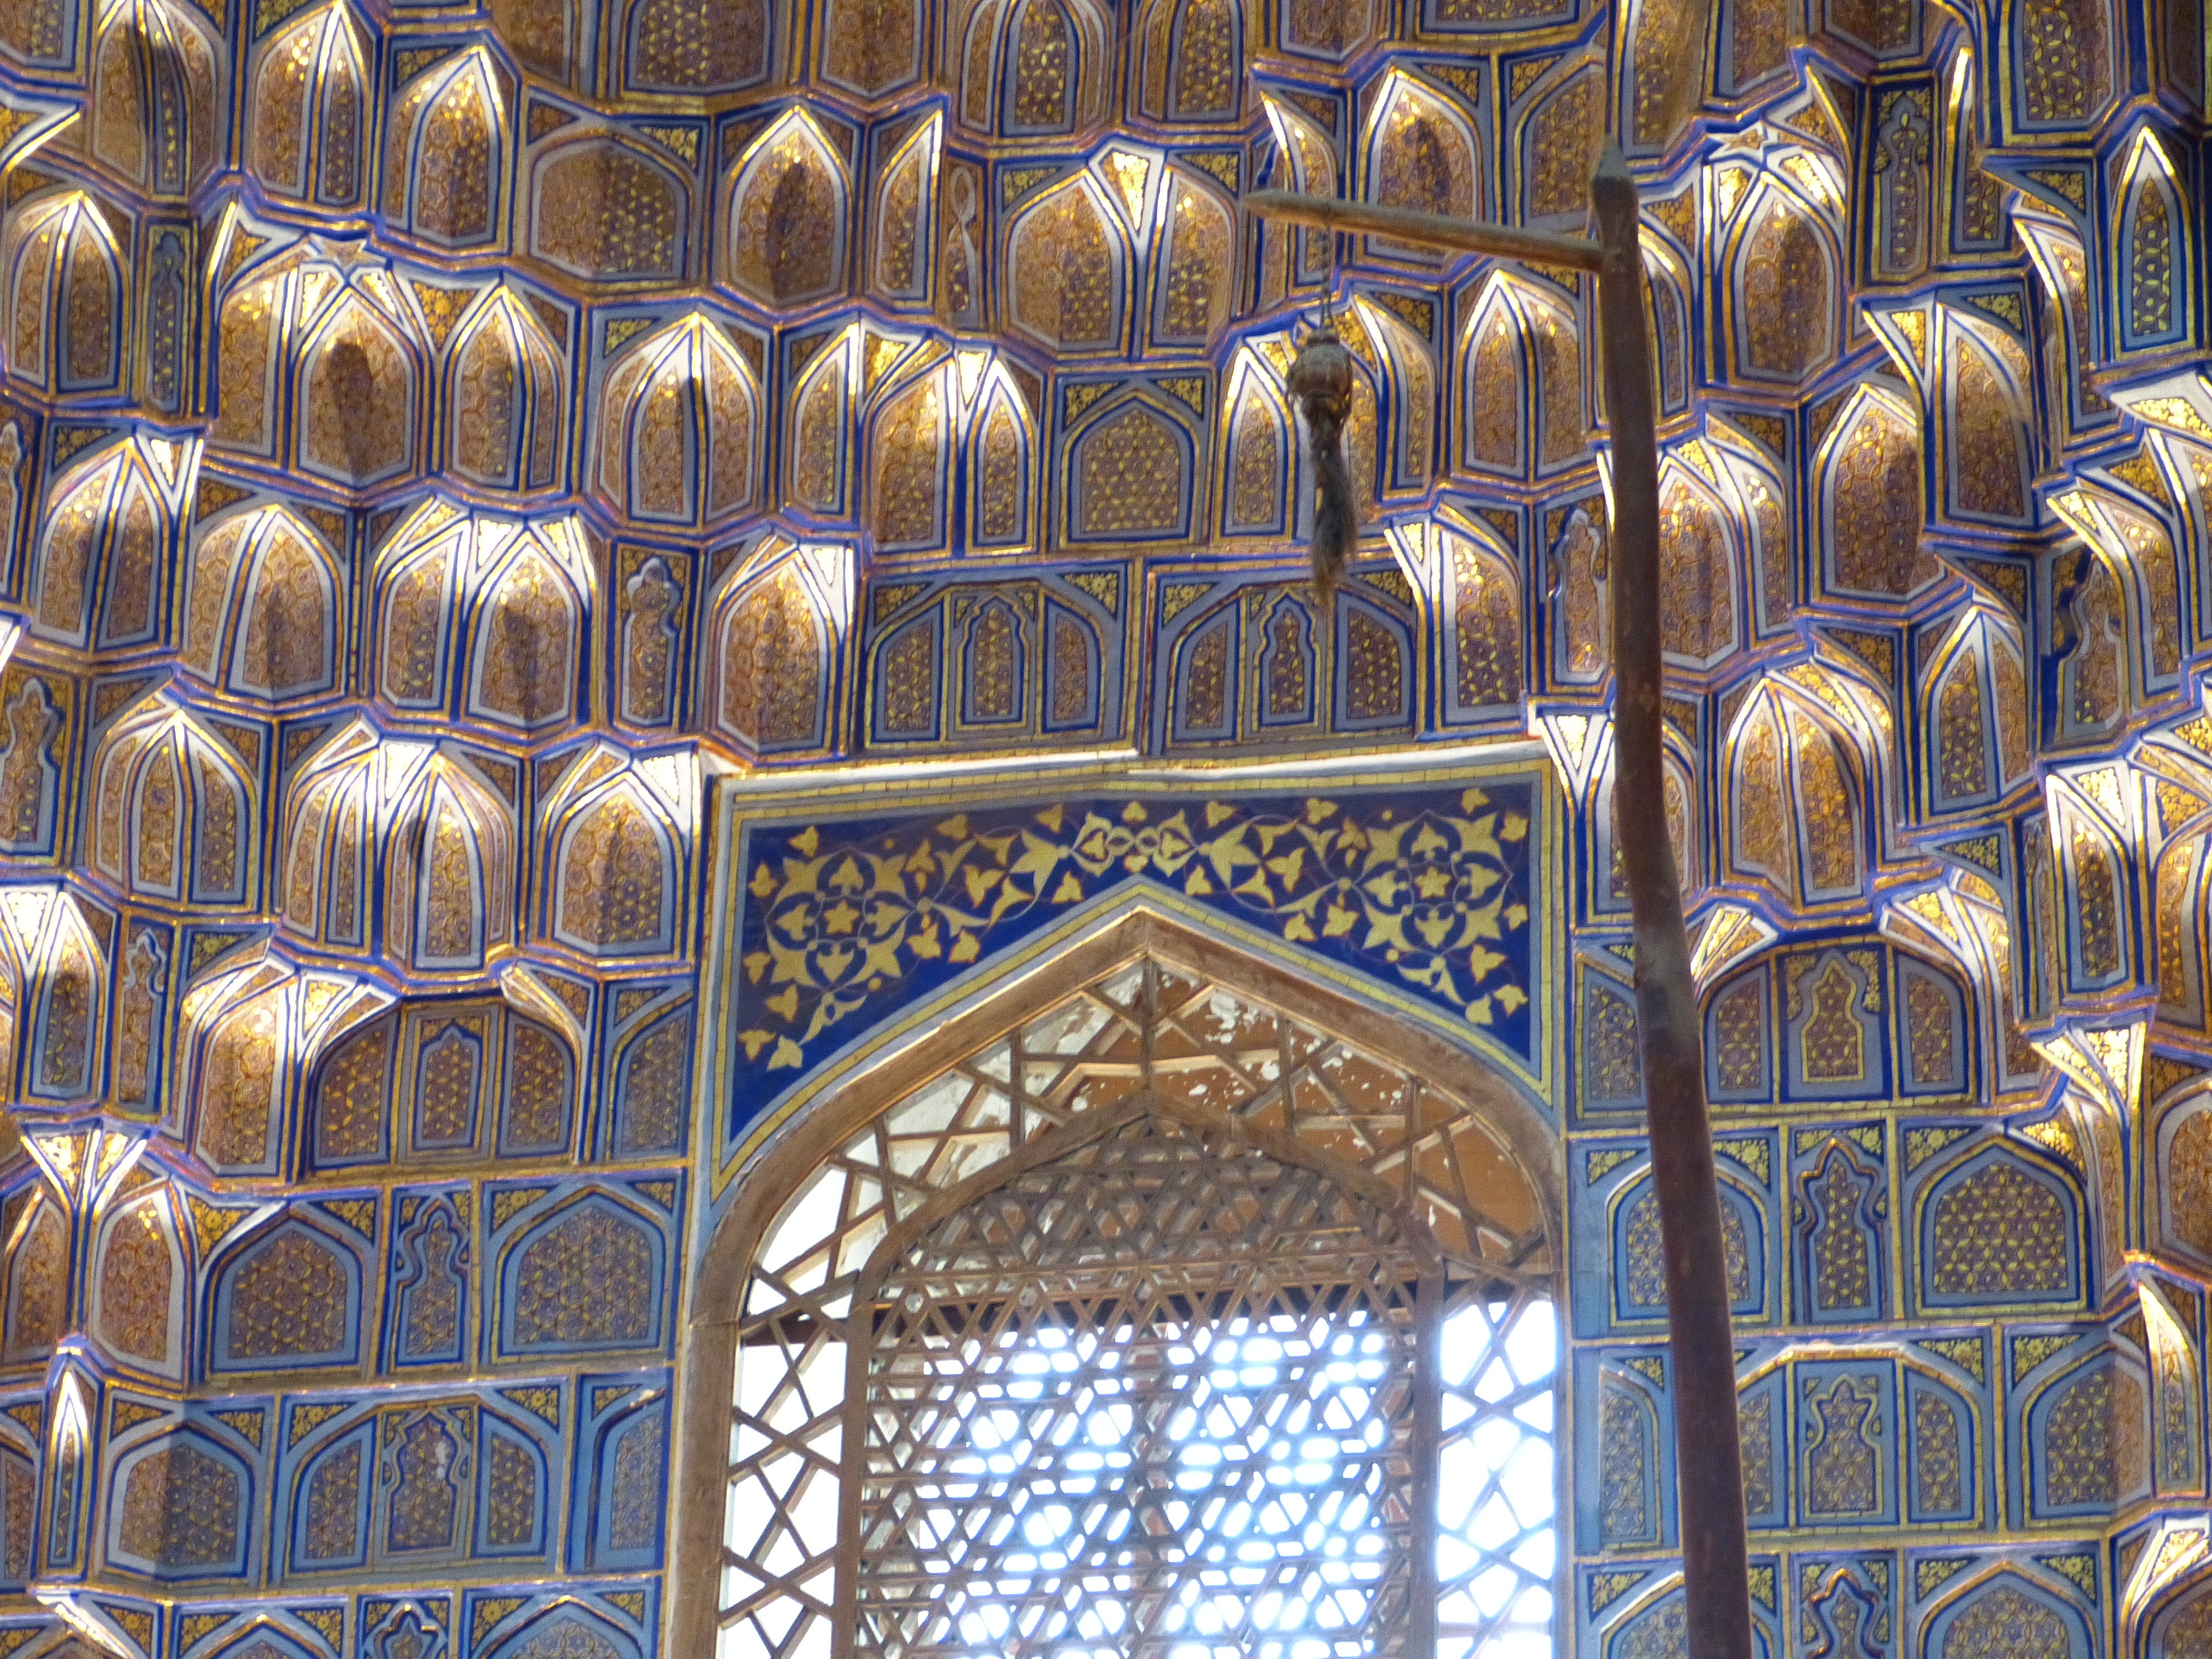
window, glass, building, golden, facade, cathedral, place of worship, ornament, interior design, grave, symmetry, tomb, ornaments, uzbekistan, samarkand, gur emir, mausoluem, timur lenk